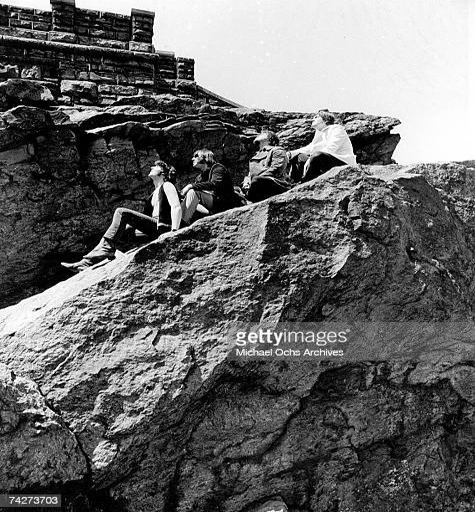
rock band pose for a portrait on a rock in circa rock artist